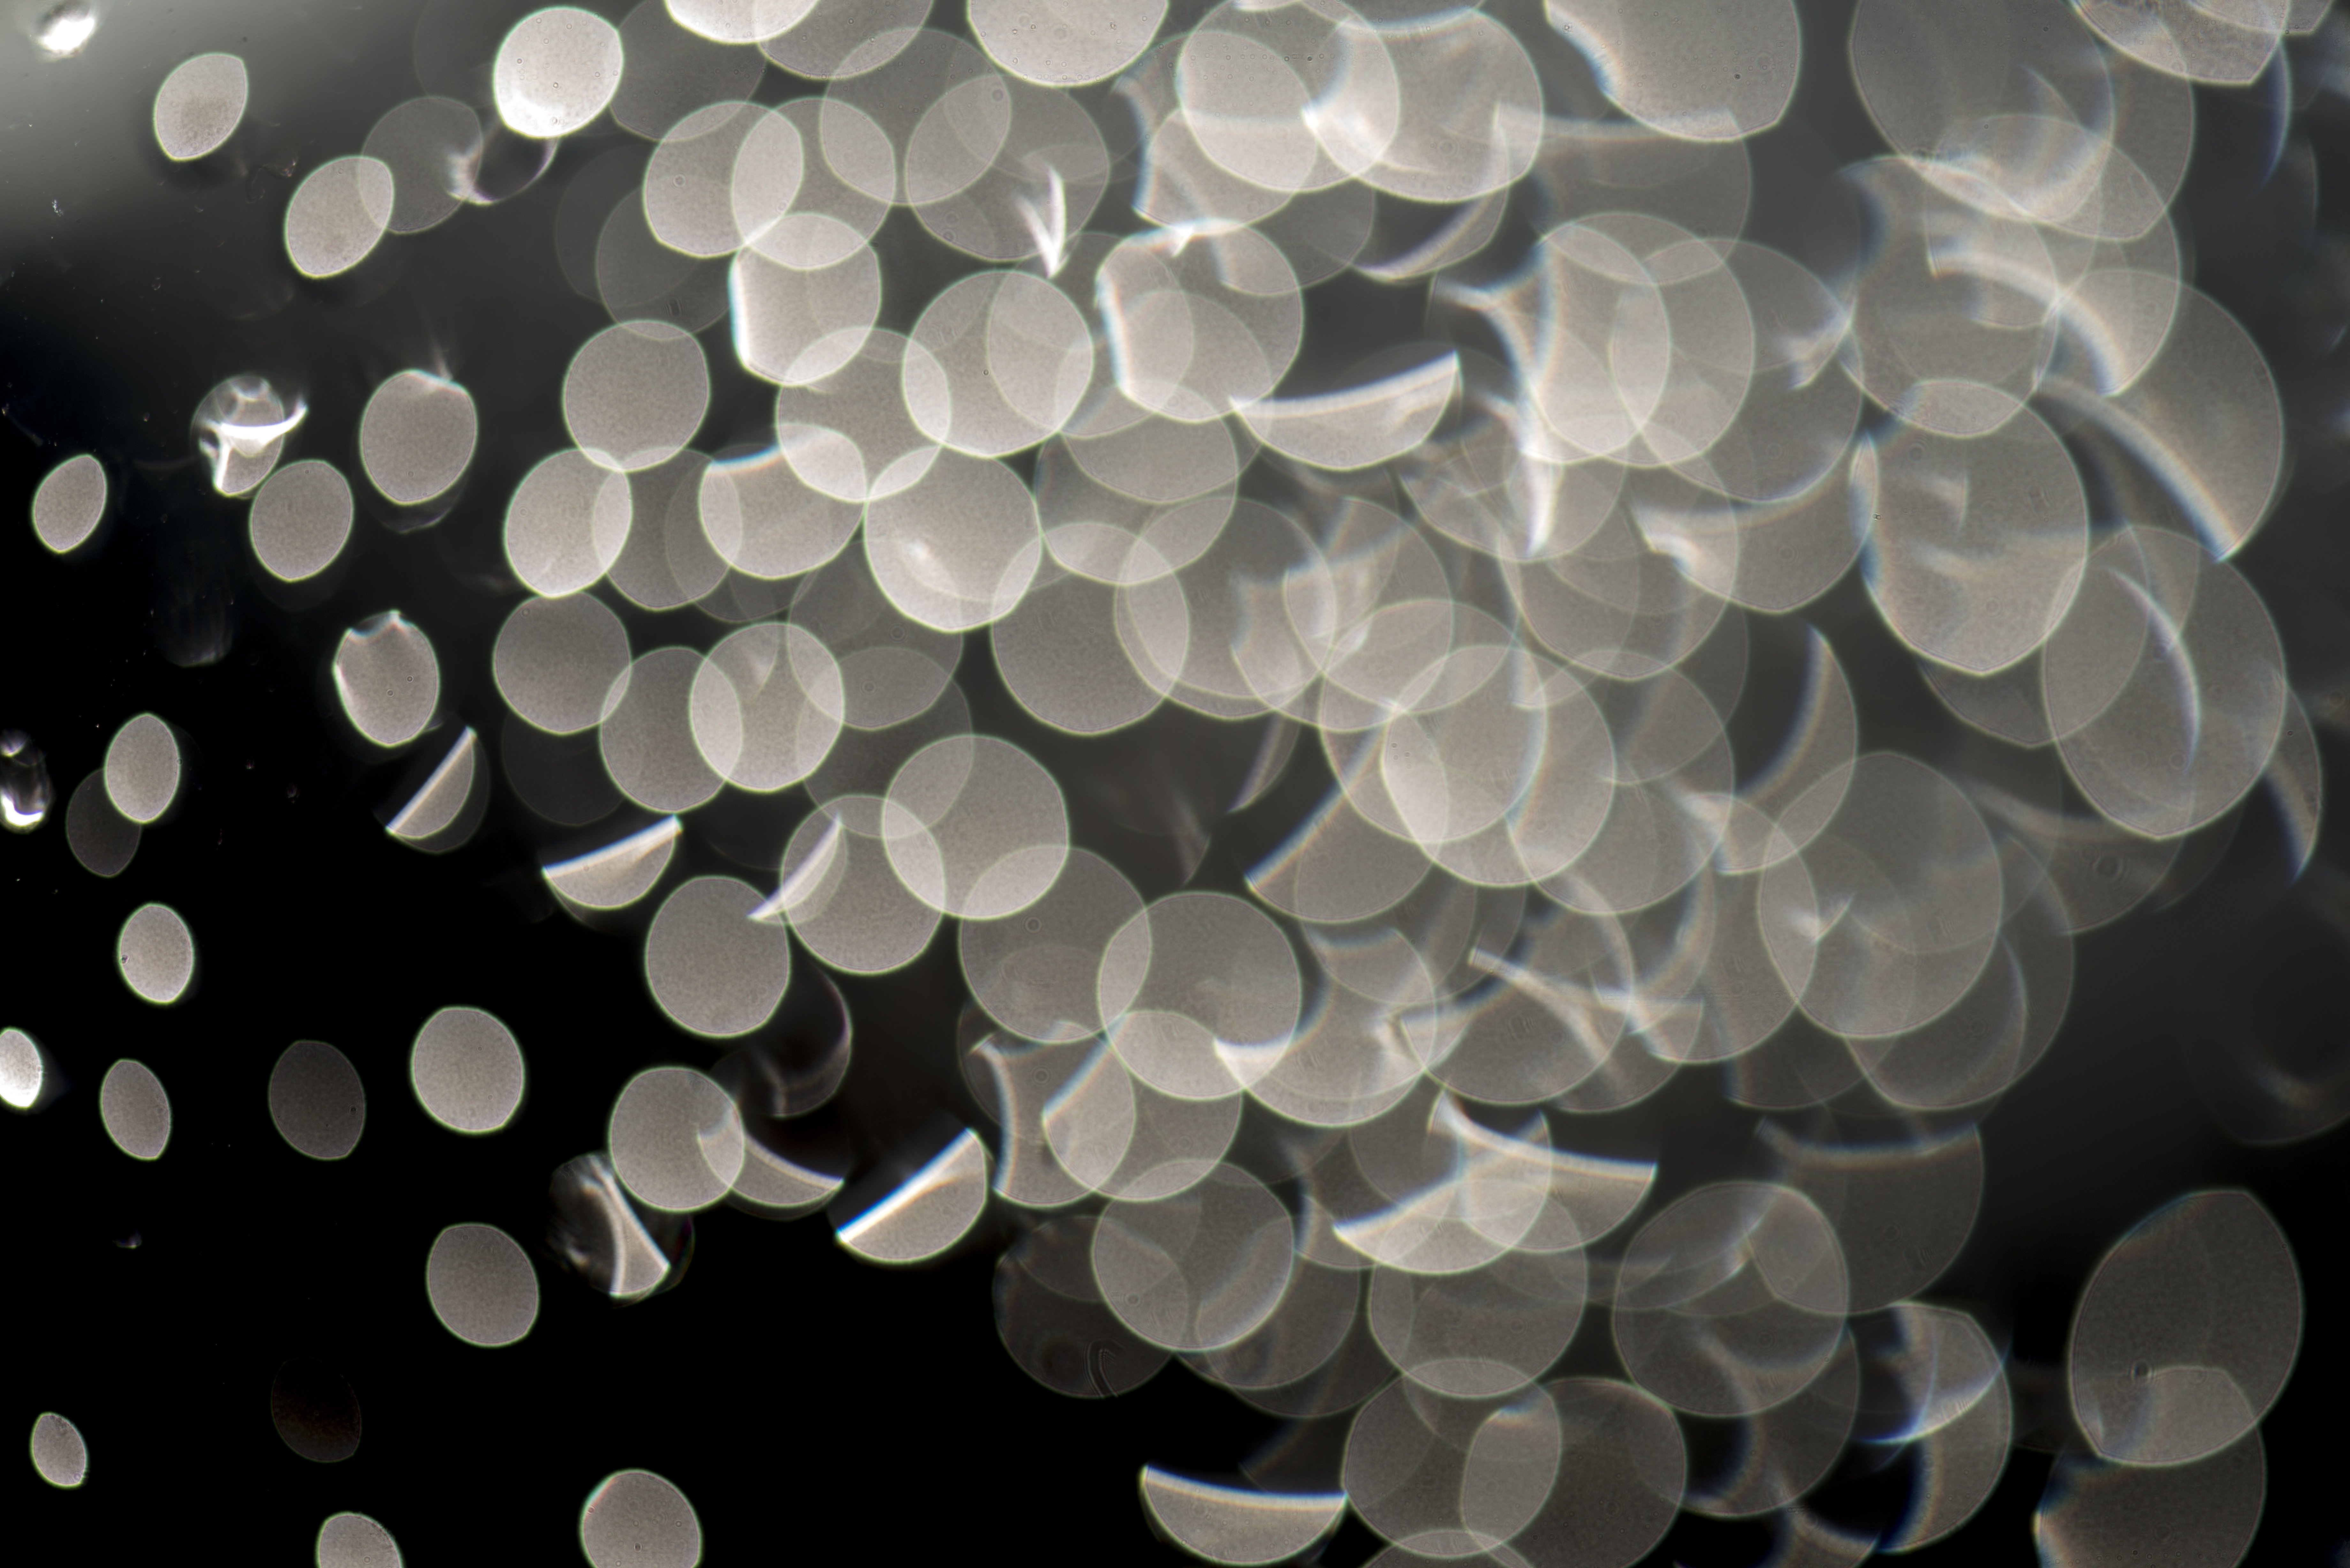
light, white, sunlight, flower, petal, pattern, line, lighting, circle, design, sphere, shape, abstraction, highlights, macro photography, drops of rain